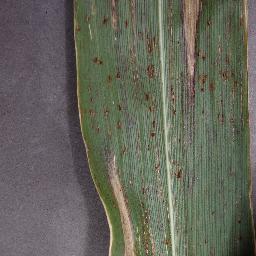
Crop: corn
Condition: (maize)_northern_blight